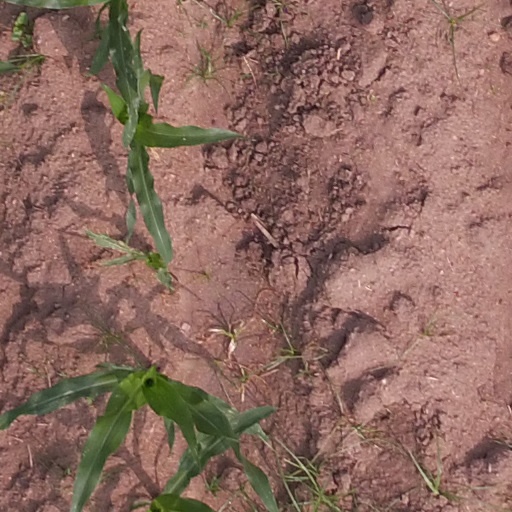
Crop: maize; corn